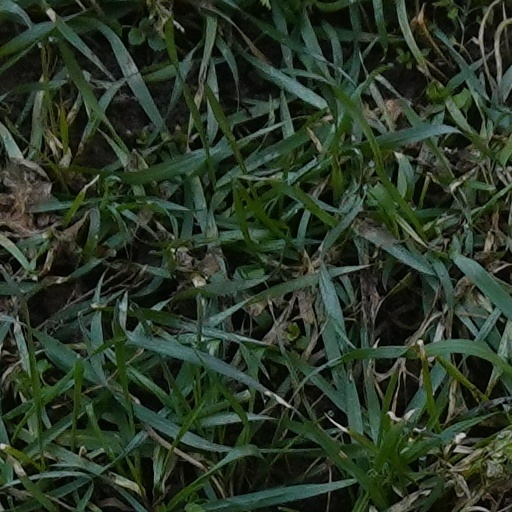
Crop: wheat